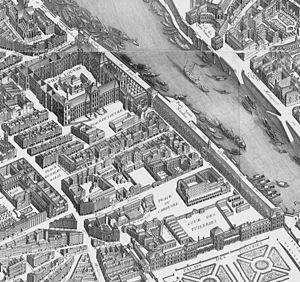
L'église Saint-Thomas-du-Louvre est une ancienne collégiale de Paris, située sur la Rive Droite de la Seine à proximité du Louvre et du port Saint-Nicolas. Elle était voisine de l'église Saint-Nicolas-du-Louvre. L'église est détruite en 1739 et l'église Saint-Louis-du-Louvre est construite à son emplacement en 1743.
L'église Saint-Nicolas-du-Louvre est une église disparue de Paris. Elle était située sur la Rive Droite de la Seine à proximité du palais du Louvre et du port Saint-Nicolas. Elle était voisine de l'église Saint-Thomas-du-Louvre.